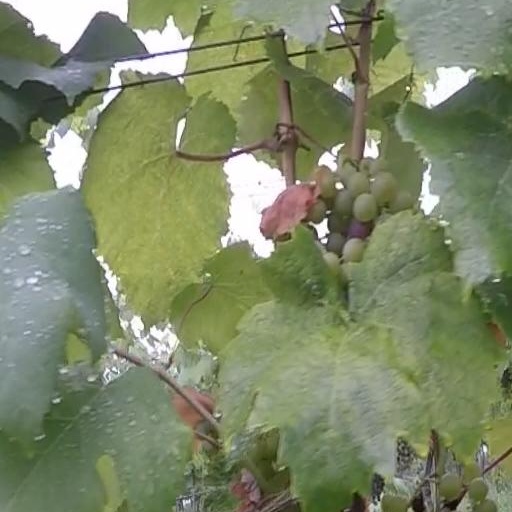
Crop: grape